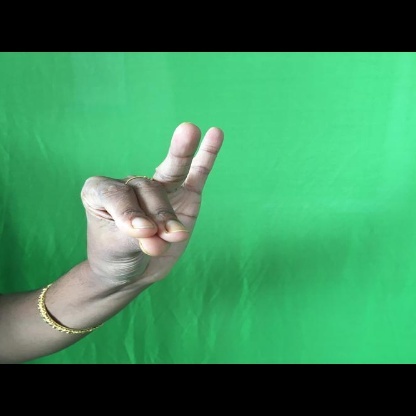
Mudra: Katakamukha